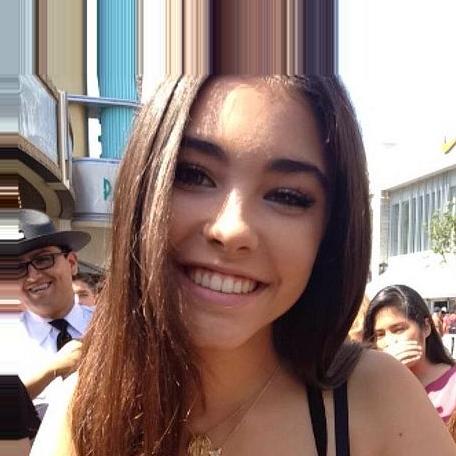
Age: 14